Harlan, Iowa

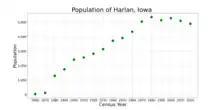
The population of Harlan, Iowa from US census data

At the 2010 census there were 5,106 people, 2,222 households, and 1,341 families living in the city. The population density was . There were 2,410 housing units at an average density of . The racial makeup of the city was 97.0% White, 0.5% African American, 0.4% Native American, 0.6% Asian, 0.6% from other races, and 0.9% from two or more races. Hispanic or Latino of any race were 1.9%.